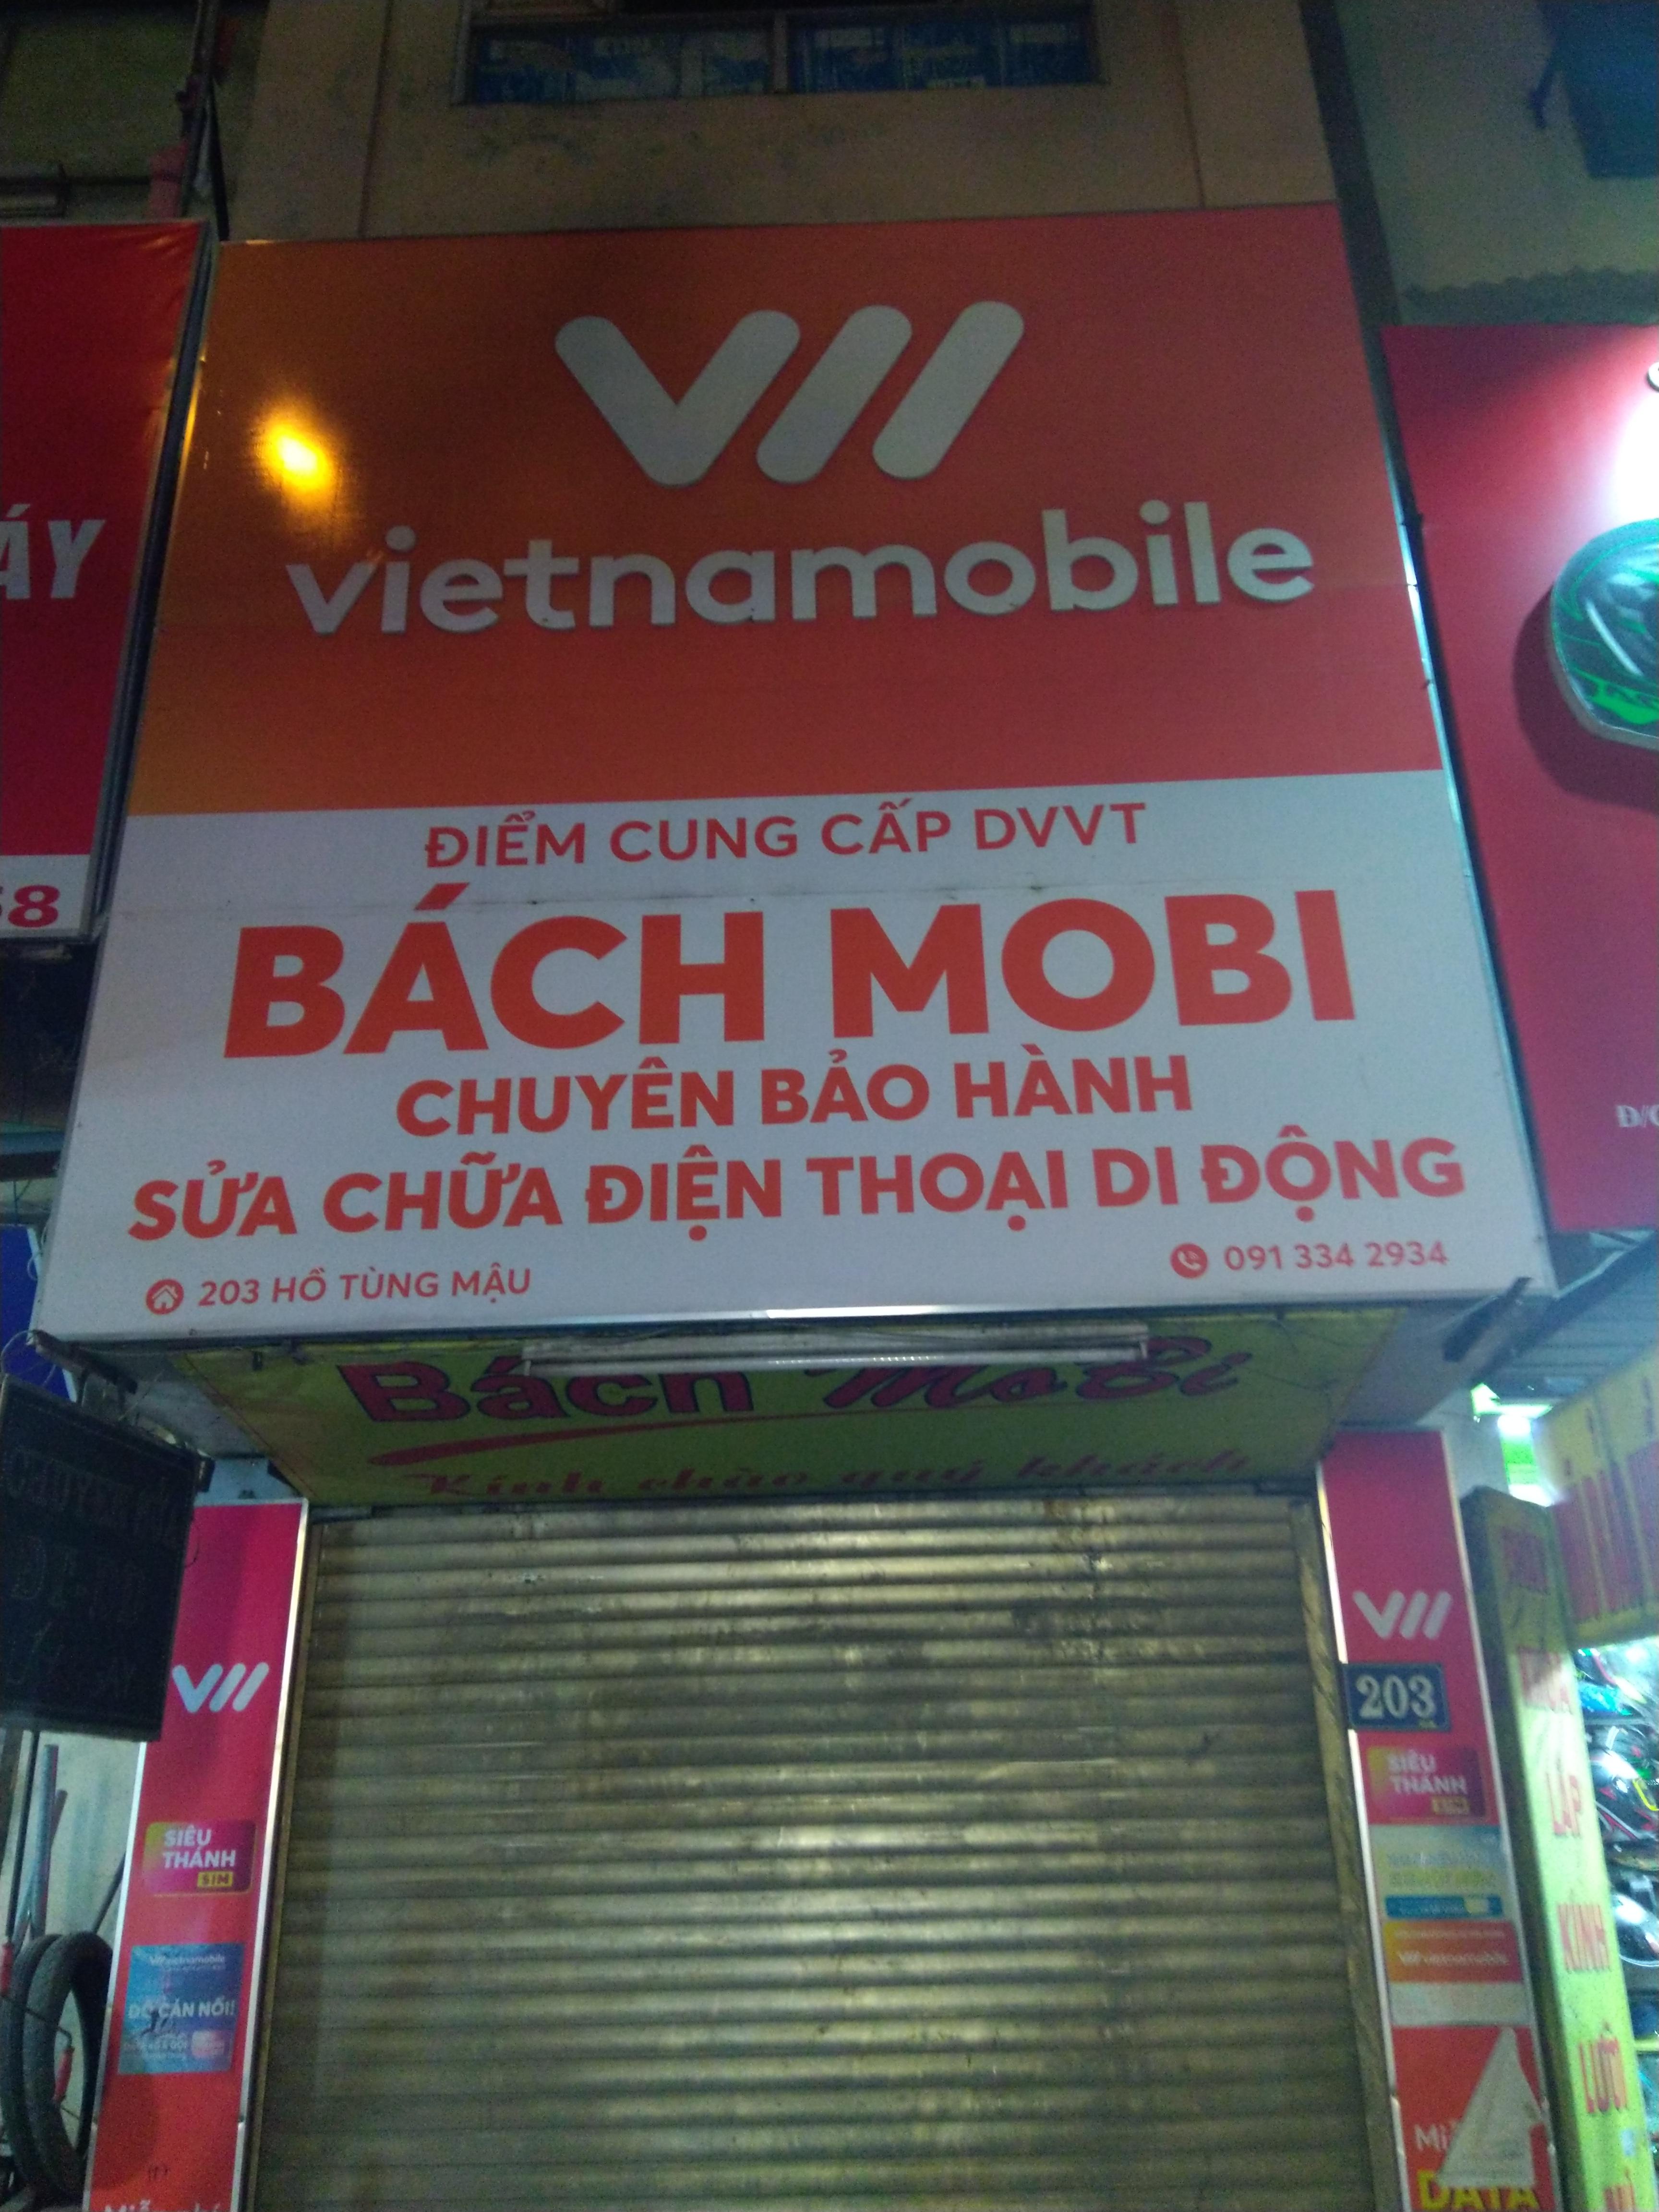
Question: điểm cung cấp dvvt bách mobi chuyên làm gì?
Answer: chuyên bảo hành sửa chữa điện thoại di động